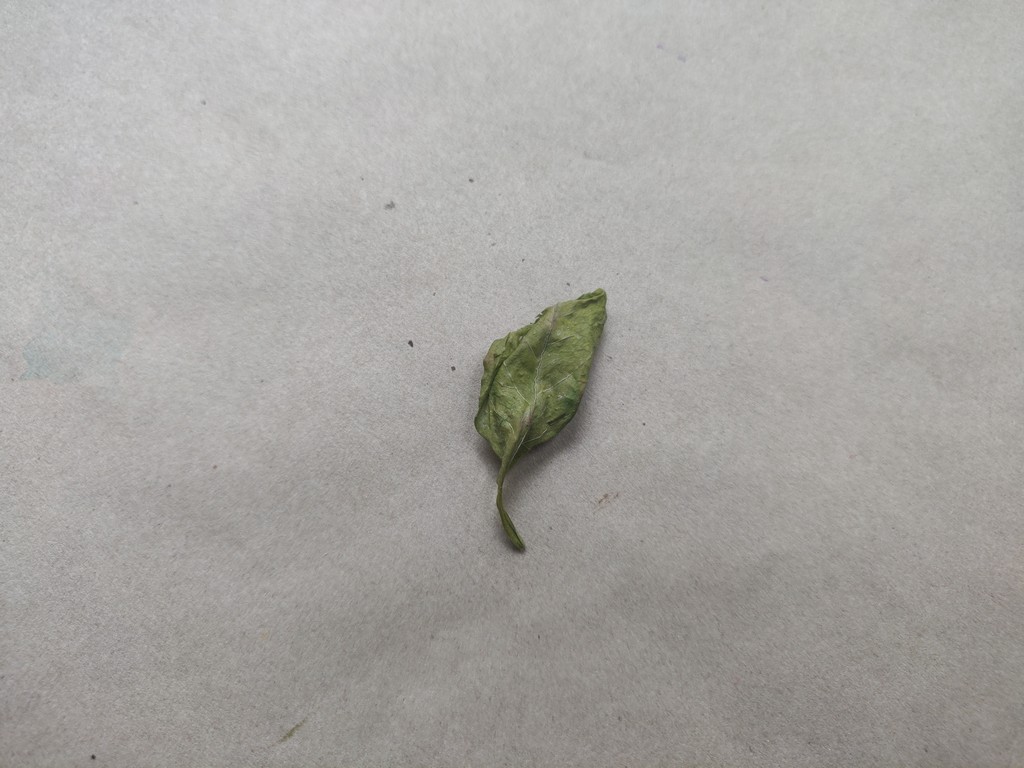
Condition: Dried
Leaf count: single
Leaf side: unknown